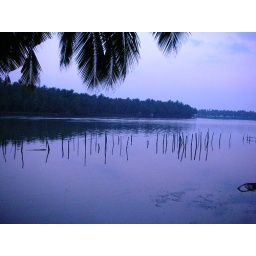
The river near our Elathur house